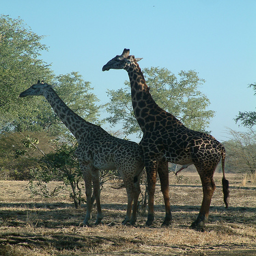
The giraffes stood together next to the bush.
Two giraffes standing in open field with trees.
Two giraffes are heading towards trees for leaves.
One giraffe is behind another giraffe on the grass.
Two giraffes stand right next to each other.